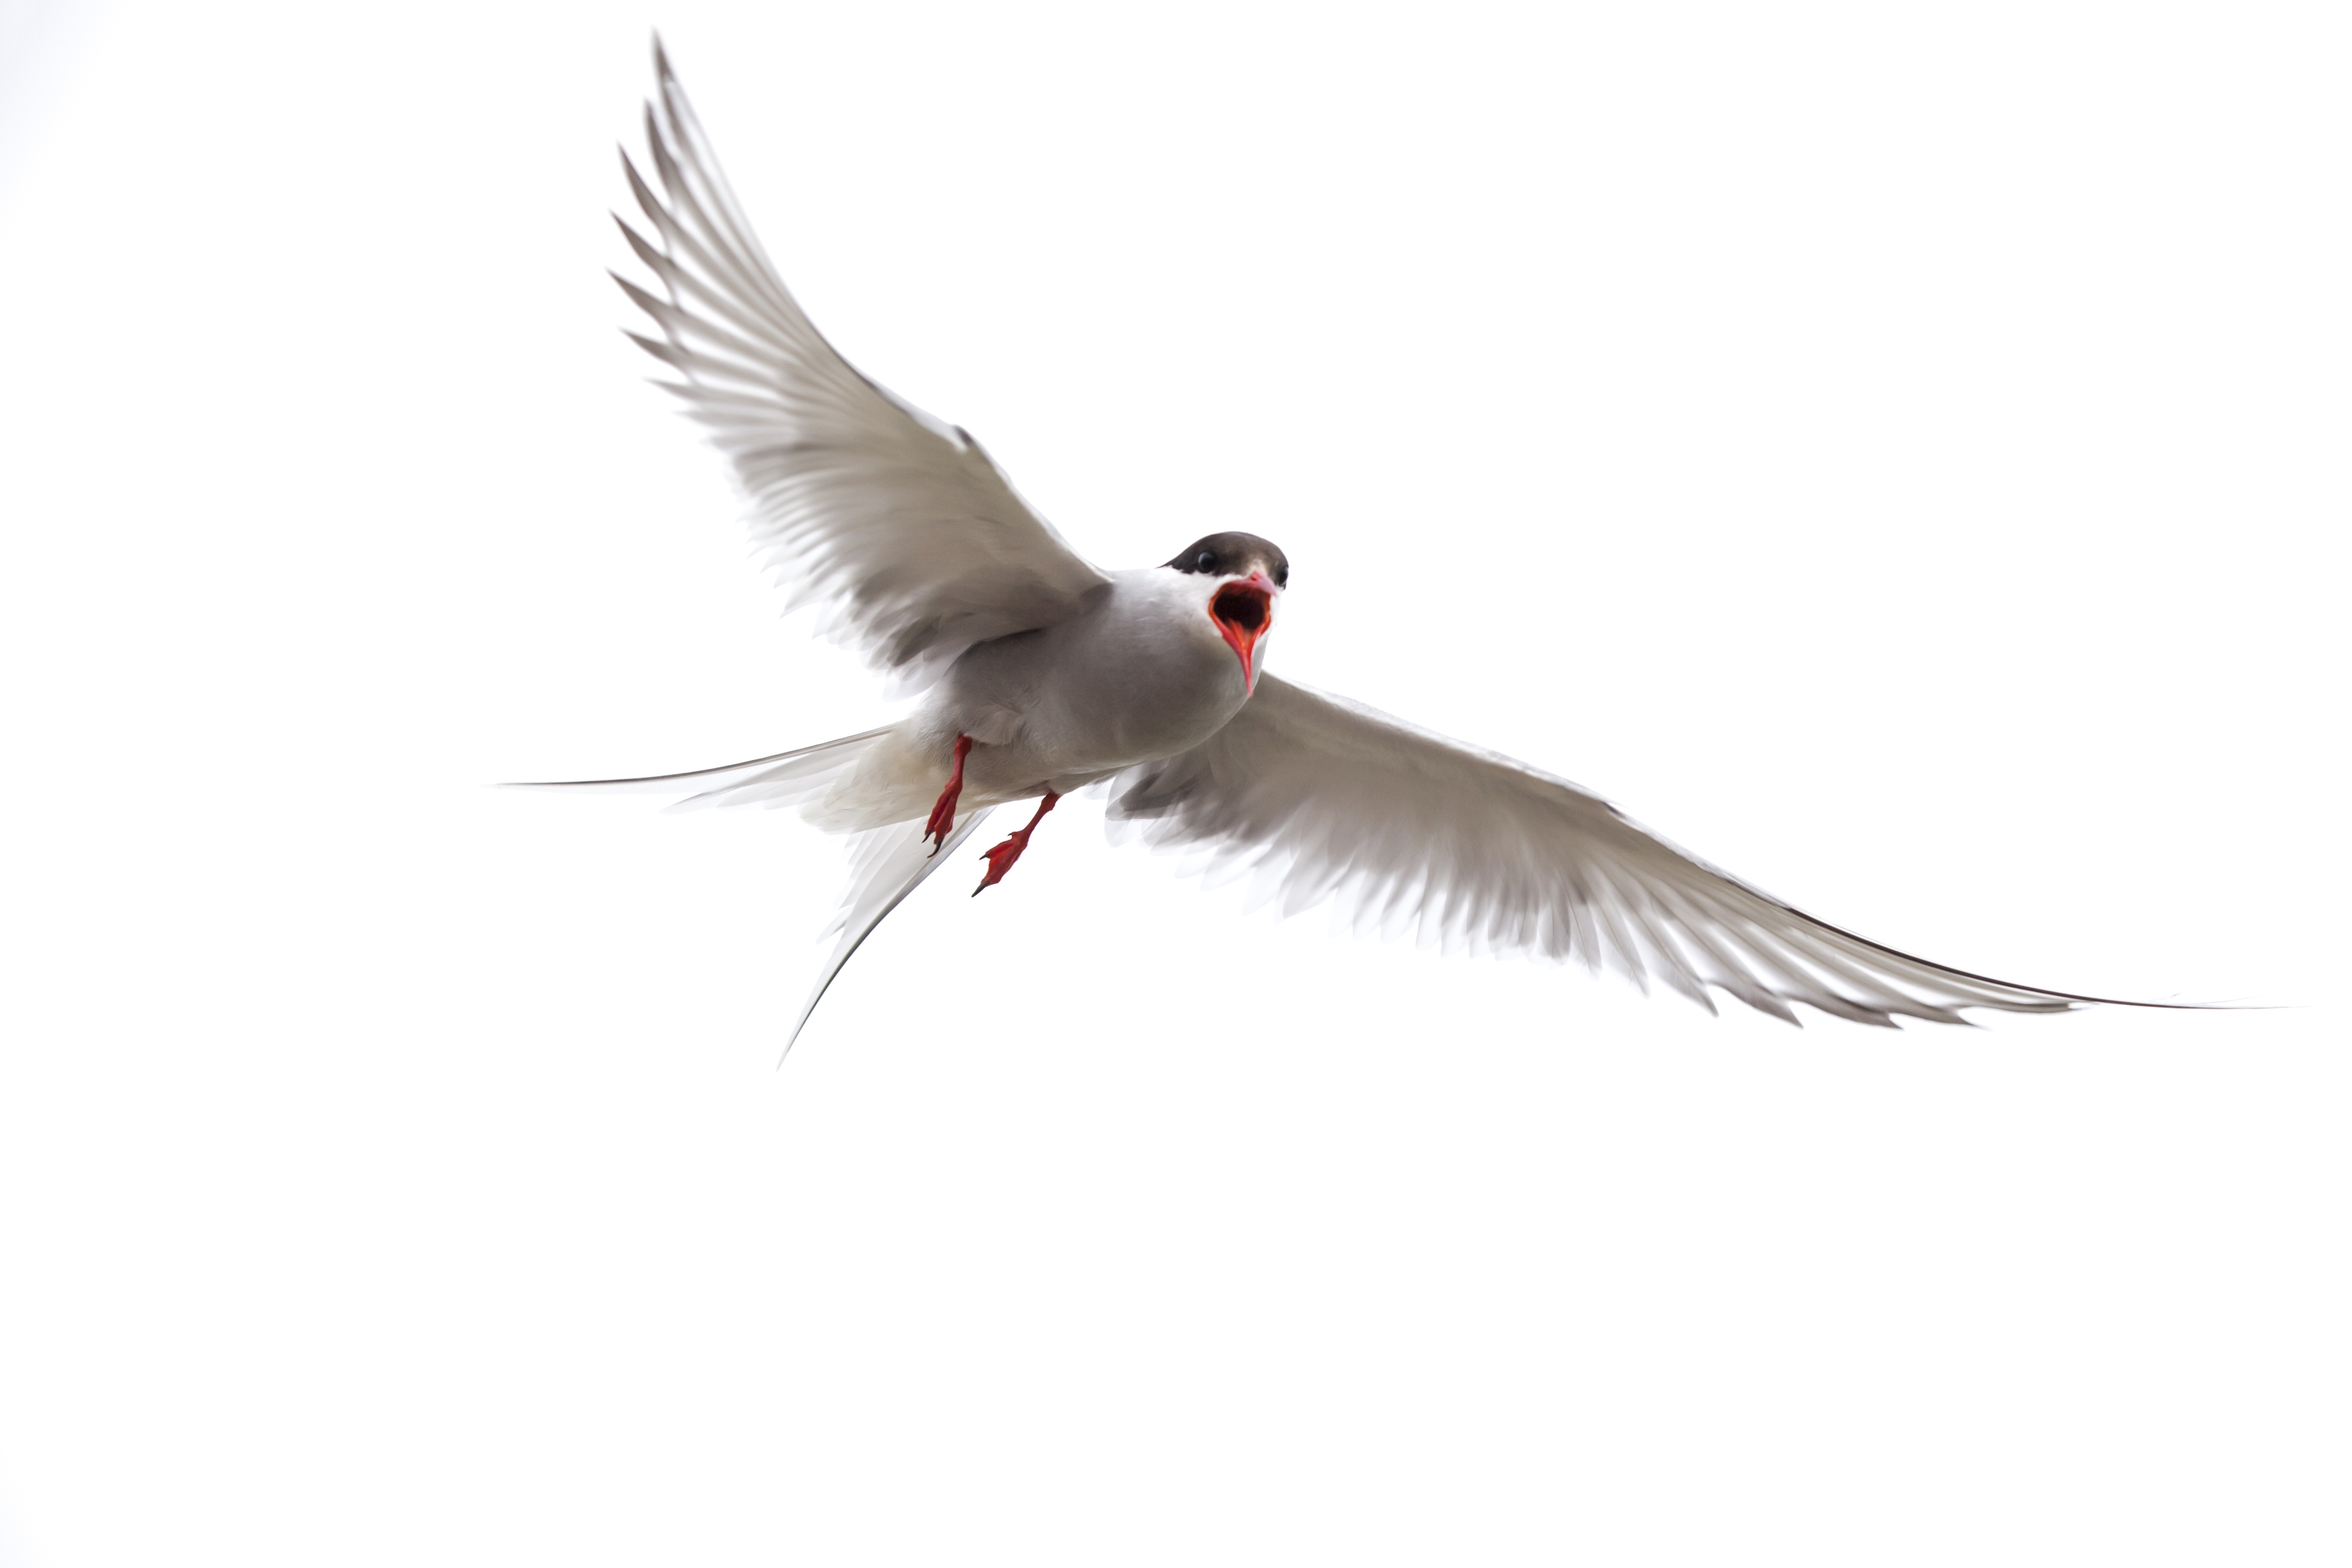
nature, bird, wing, seabird, seagull, wildlife, beak, vertebrate, birds flying, arctic tern, perching bird, isle of may